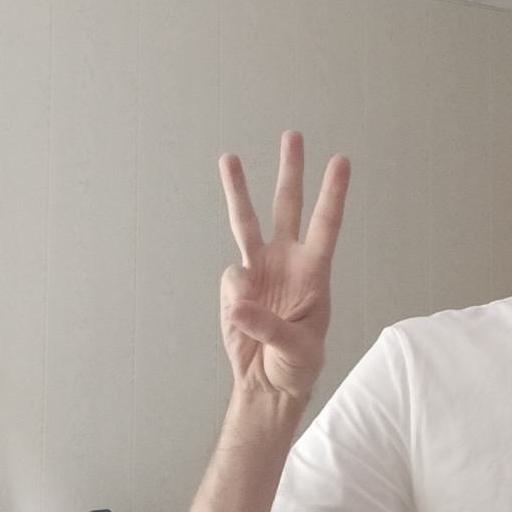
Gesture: three